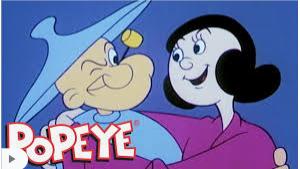
Portrait style: Cartoon Portrait